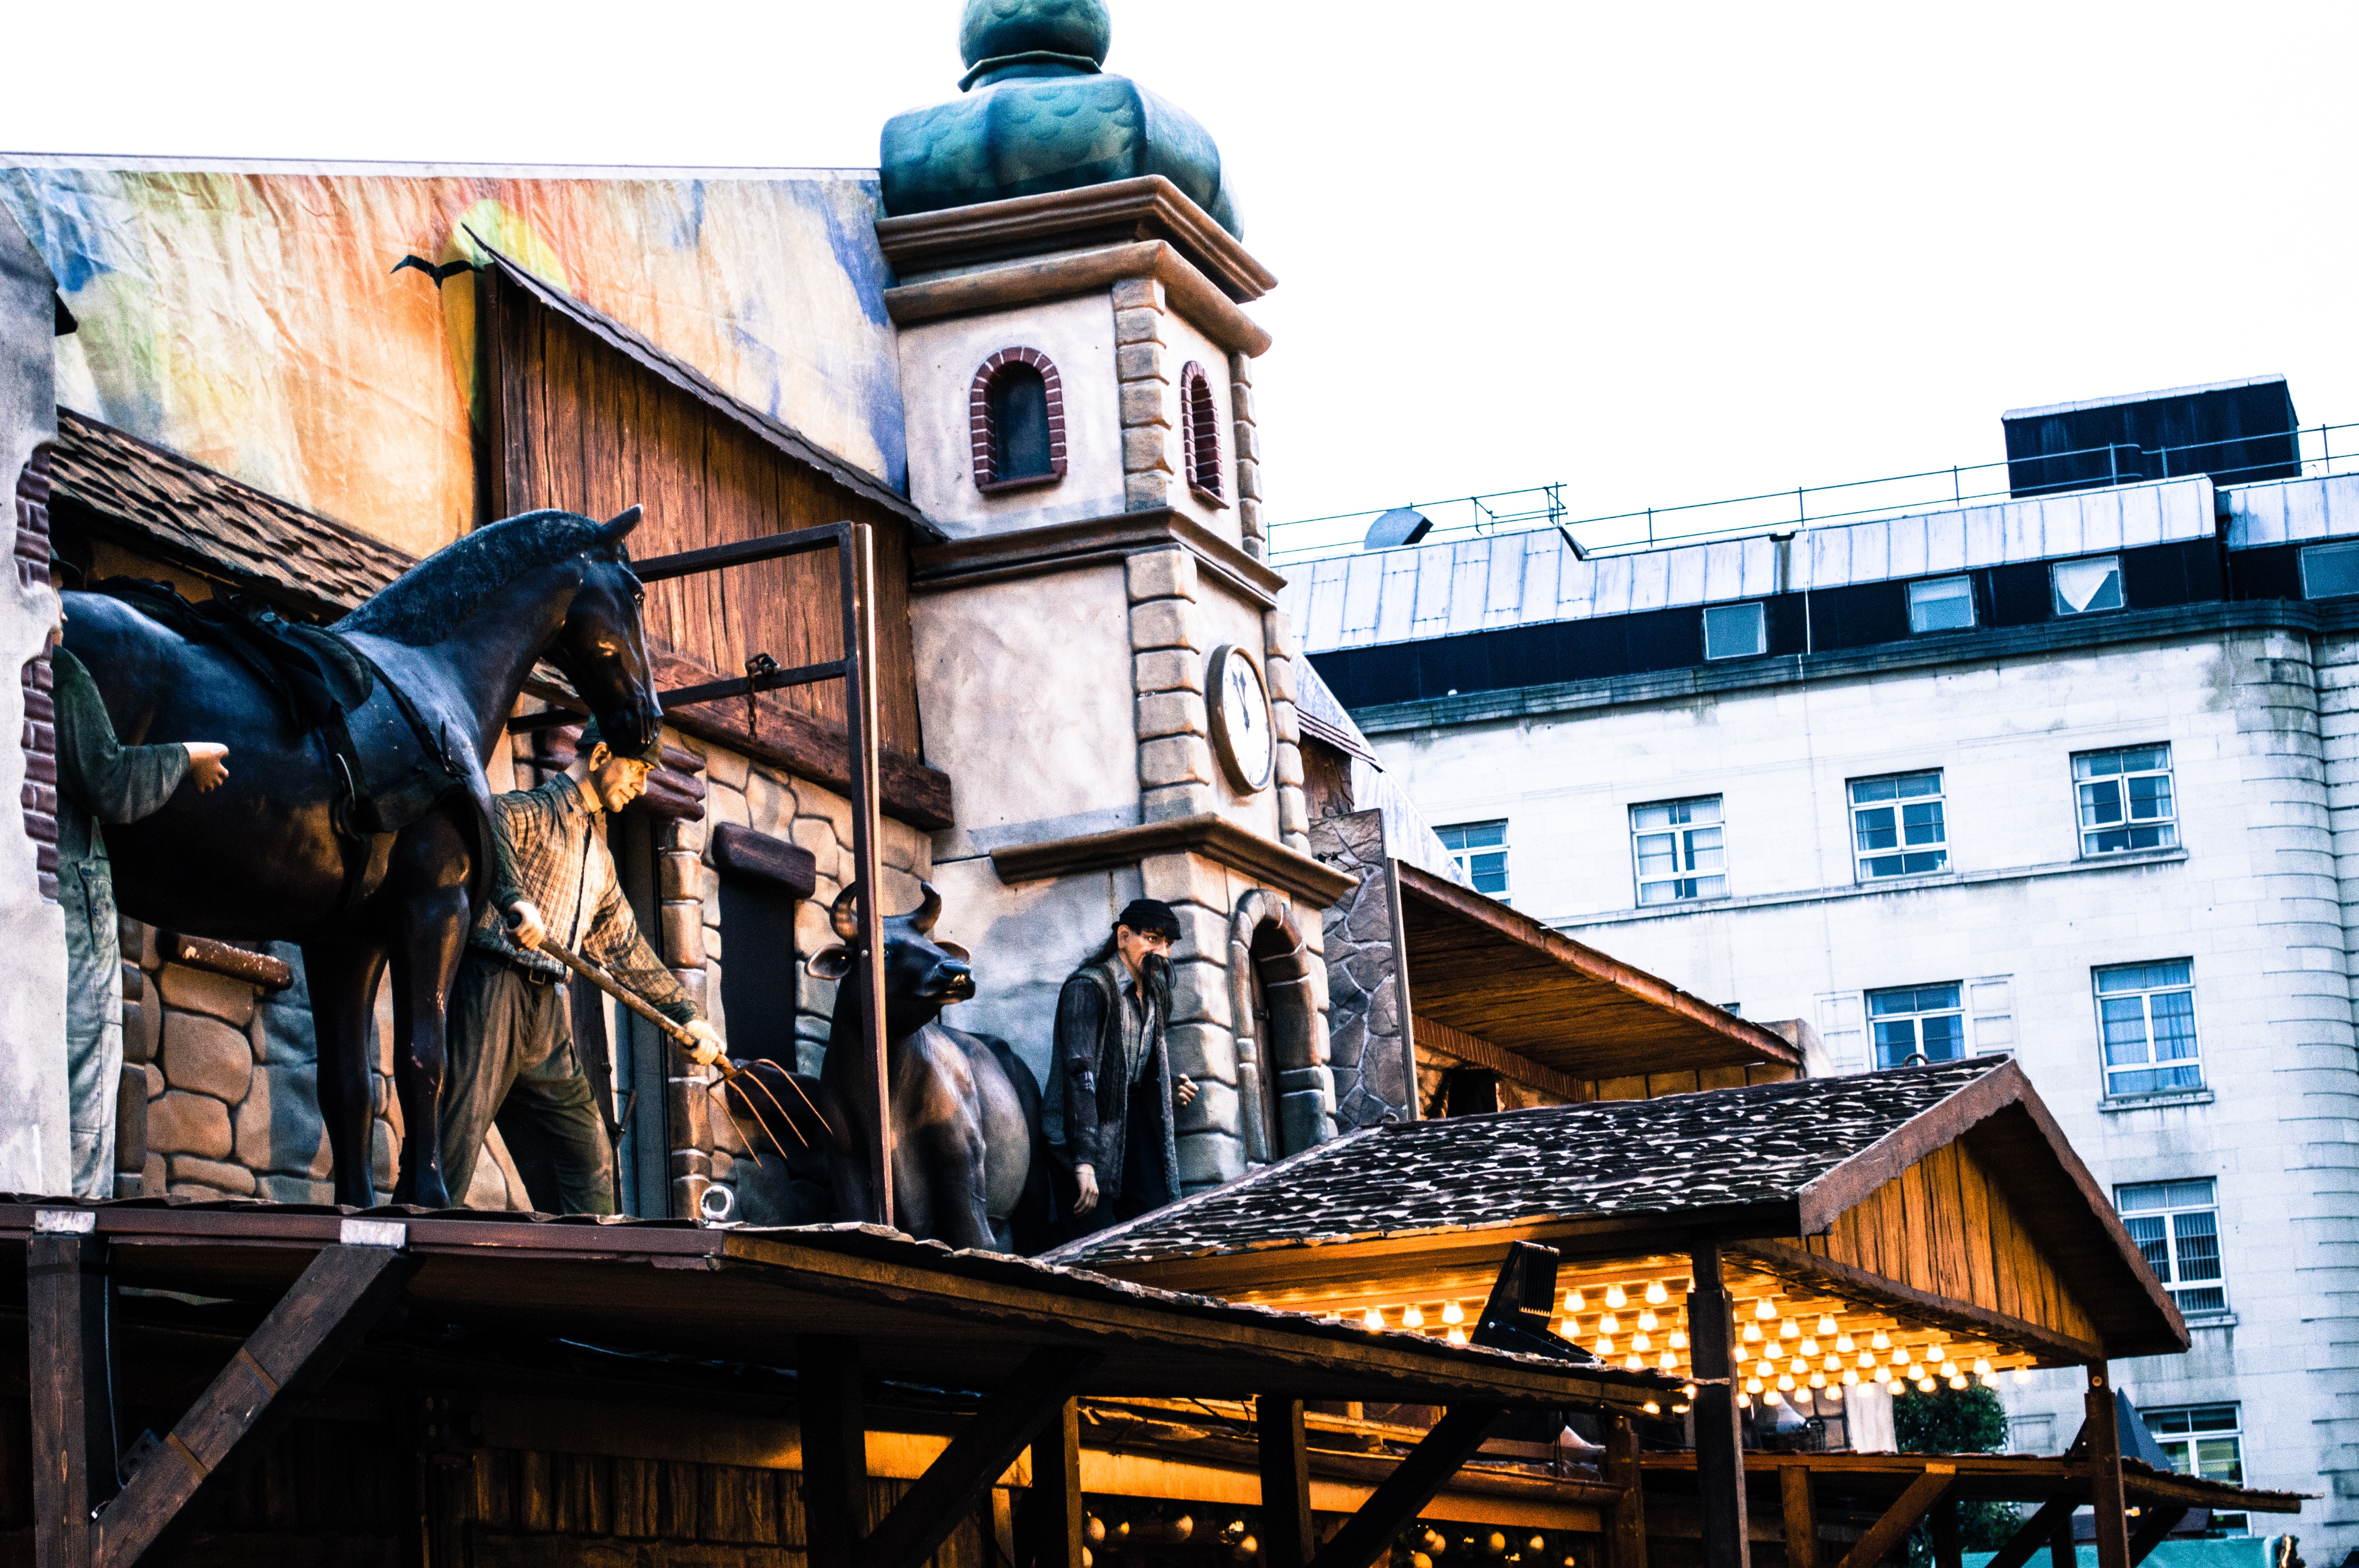
town, landmark, facade